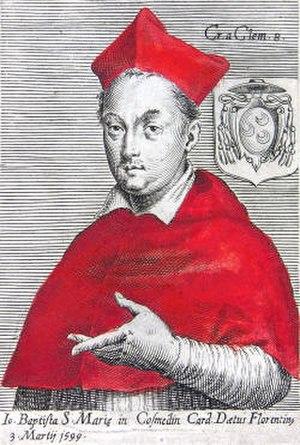
Giovanni Battista Deti est un cardinal italien du XVIIᵉ siècle. De la famille Aldobrandini, il est un parent du pape Clément VIII.